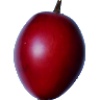
Label: Tamarillo 1